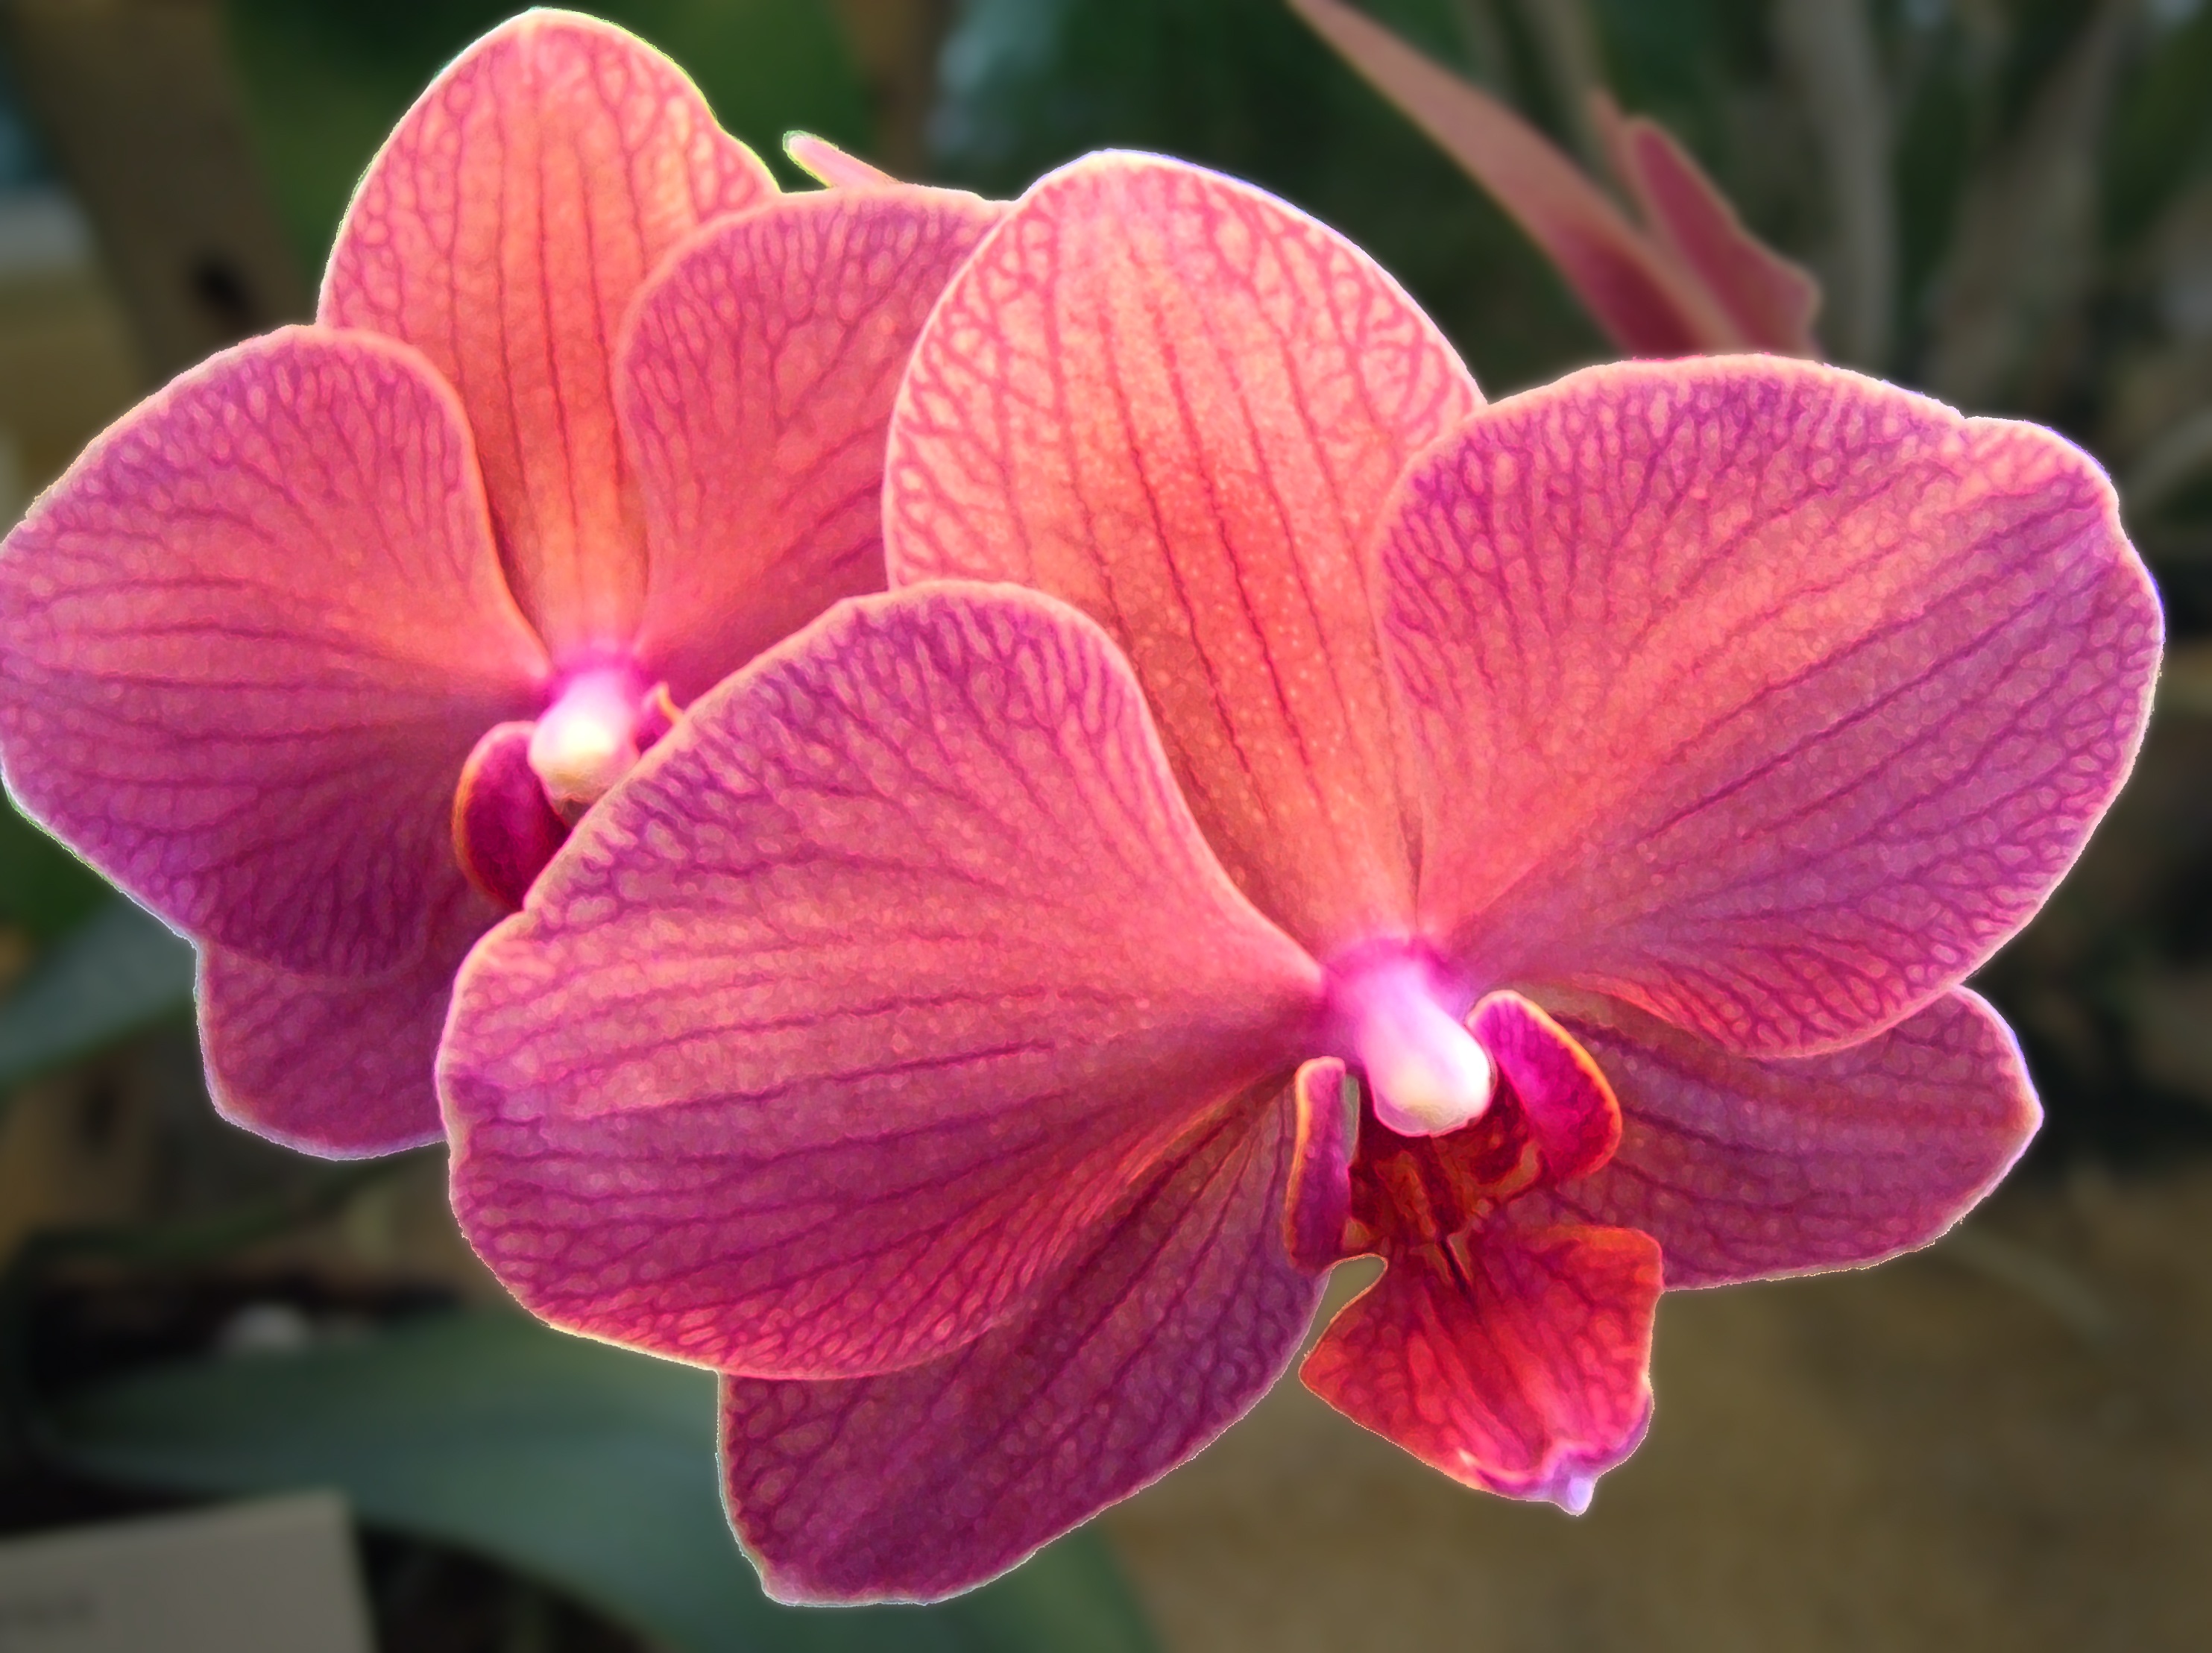
plant, flower, petal, botany, flora, orchid, petals, decorative, eye, macro photography, inflorescence, flowering plant, orchidea, the gentle, cattleya, land plant, moth orchid, christmas orchid, cattleya labiata